Ed Sheeran

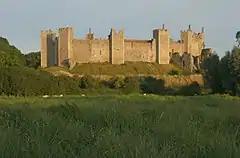
Framlingham Castle in Sheeran's home town of Framlingham, Suffolk. The castle and his upbringing in the town is the subject of his 2017 single "Castle on the Hill".

Edward Christopher Sheeran was born on 17 February 1991 in Halifax, West Yorkshire, England. His early childhood home was on Birchcliffe Road in nearby Hebden Bridge. His father John was a curator at Cartwright Hall in Bradford, and his mother Imogen worked at Manchester City Art Gallery. In December 1995, he moved with his family from Hebden Bridge to Framlingham in Suffolk, where he attended the independent Brandeston Hall preparatory school (now Framlingham College Prep School), then Thomas Mills High School, also in Framlingham. He has an older brother named Matthew, who works as a composer. Sheeran's parents, John and Imogen, are from London. His father is Irish, and Sheeran has stated that his father is from a "very large" Catholic family. John is an art curator and lecturer, and Imogen is a culture publicist turned jewellery designer. His parents ran Sheeran Lock, an independent art consultancy, from 1990 to 2010.